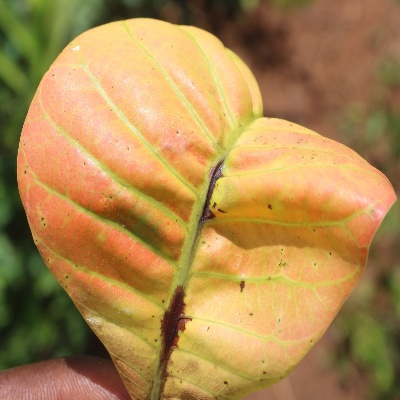
Crop: Cashew
Condition: anthracnose